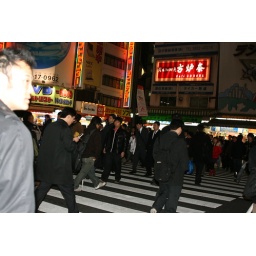
Crossing street back towards train station in Akihabara. Oguro-san in foreground again :)